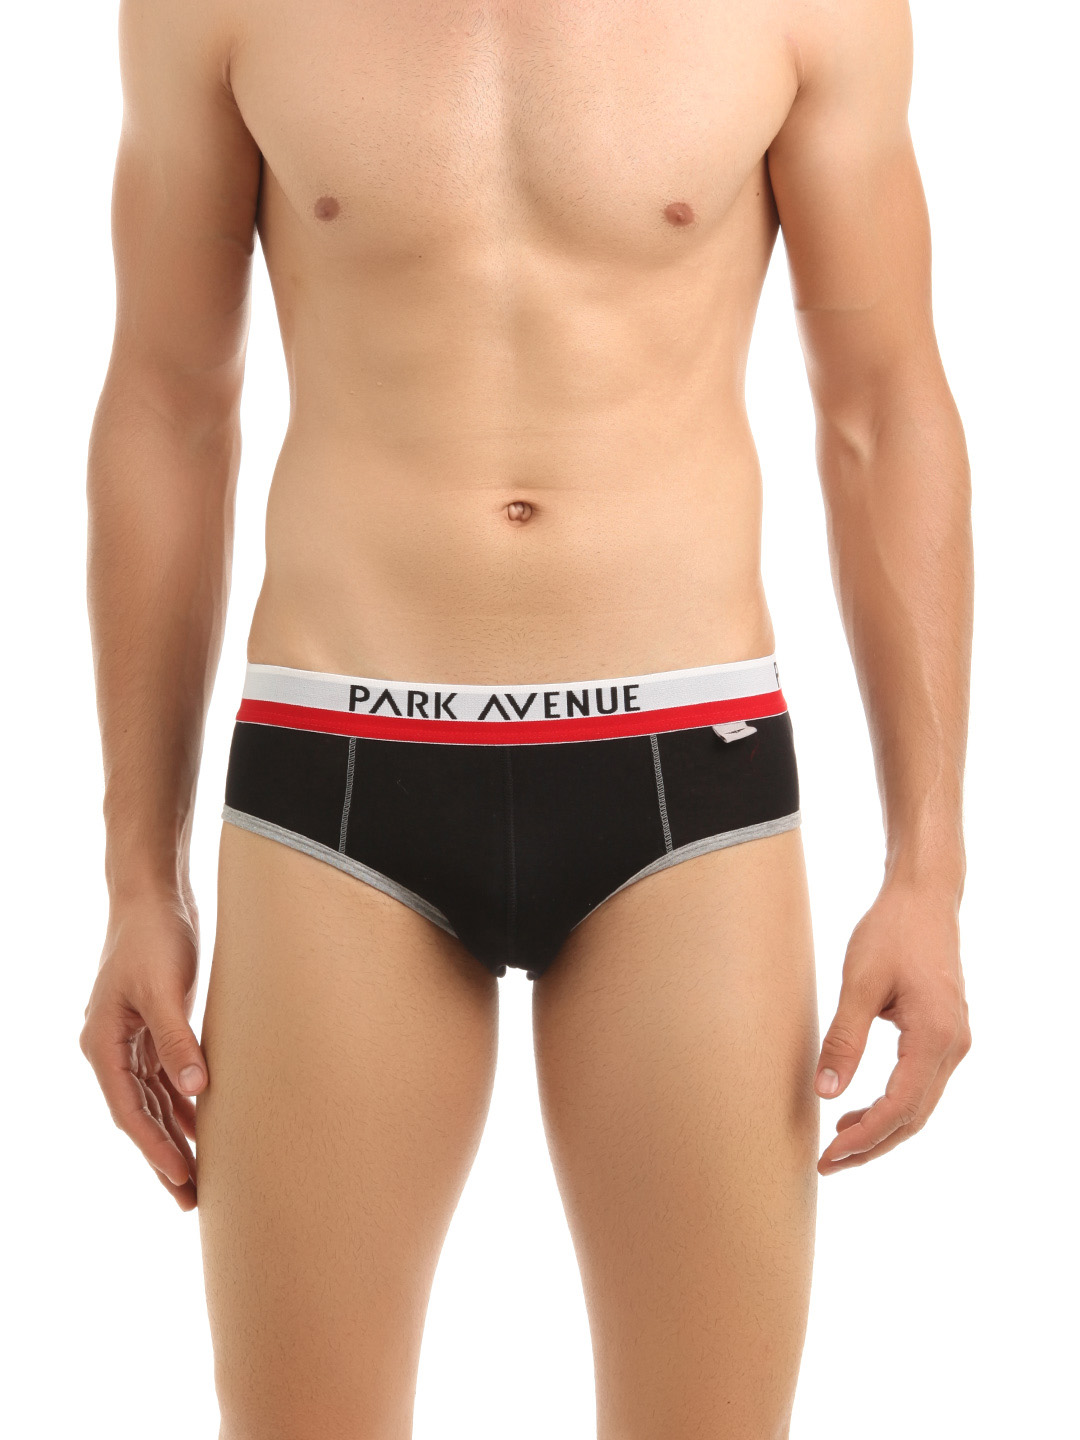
Park Avenue Men Black Swank Briefs
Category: Apparel / Innerwear / Briefs
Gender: Men
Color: Black
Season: Summer 2016
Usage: Casual